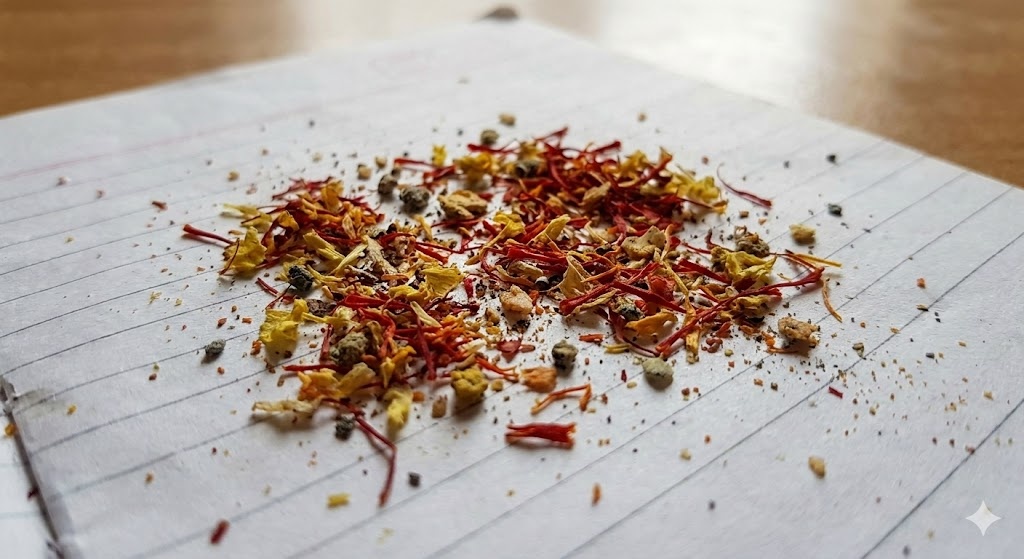
Saffron quality class: adulterated